Brighton railway station

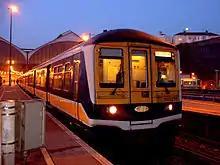
Thameslink Class 319 at Brighton

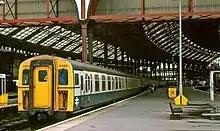
Brighton station with a 4 Cig under the Southern Region of British Rail in 1986

A goods station and yard was also constructed on the eastern side of the passenger station but on a site due to the sloping site, which was initially accessed from the Shoreham line by a second tunnel under the passenger station. The tunnel entrance was filled in after new tracks were laid into the goods yard, but a portion of it was converted into offices during World War II, and these were in use until the early 21st century. A portion of the tunnel is still used by a local rifle club, with an entrance staircase accessible from platforms 6 and 7. The site of the goods yard has since been redeveloped, and much of it forms the New England Quarter.